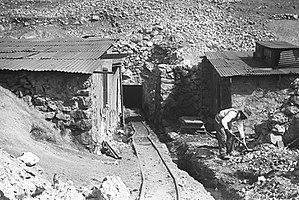
Entrée de la mine de Huaron 1913 Photo sur plaque de verre de Louis GASCUEL
Louis Gascuel est un polytechnicien, ingénieur des mines.